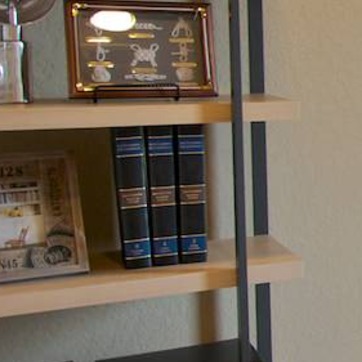
Material: paper